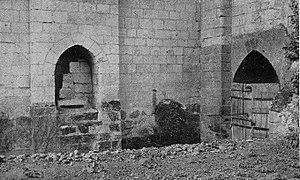
Détails Chapelle des Vierges à Sainte-Maure-de-Touraine
Sainte-Maure-de-Touraine est une commune française du département d'Indre-et-Loire, dans la région Centre-Val de Loire.